Moshé Zwarts

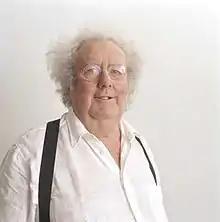
Moshé Zwarts

Moshé Zwarts (27 August 1937, Haifa, Israël – 4 December 2019, Amsterdam, Netherlands) was a Dutch architect, founder of the architectural office ZJA (formerly Zwarts & Jansma Architecten) and a former senior professor of Architectural Technology at the Technical University of Delft and the Technical University of Eindhoven. His portfolio encompasses many infrastructural projects including football stadiums.